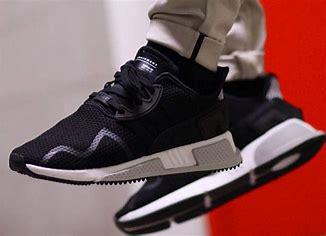
Brand: Adidas
Model: EQT Cushion Adv